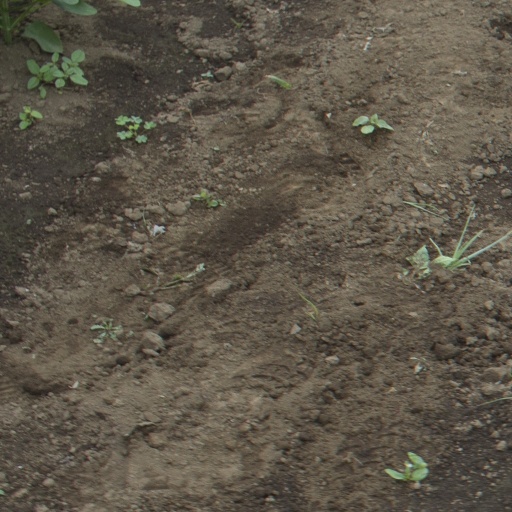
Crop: soybean